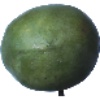
Label: Mango 1